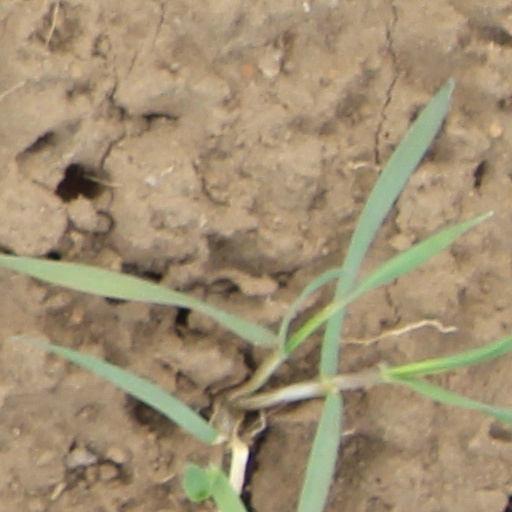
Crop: wheat